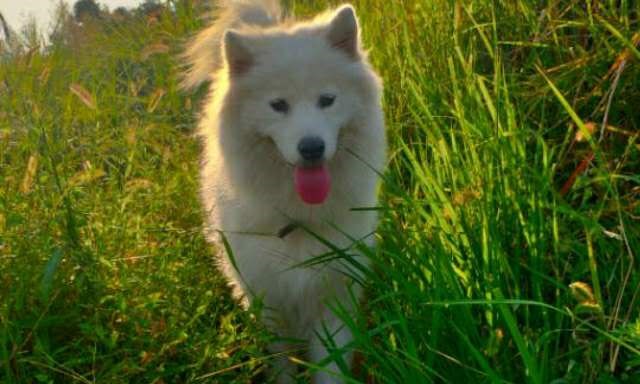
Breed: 2192-n000088-Samoyed